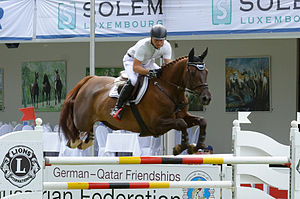
Michael Jung (rytter)
Internationales Pfingstturnier Wiesbaden 2014
Michael Jung er en tysk rytter, som specialiseret sig i Military. Han repræsenterede Tyskland ved Sommer-OL 2012 i London, hvor han vandt guld i hold konkurrencen. Han vandt også guld i den individuelle konkurrence.